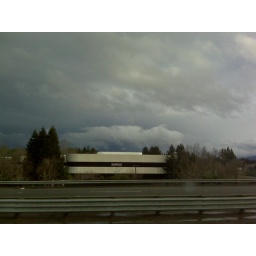
Are the white puffballs in front of a dark gray wall of storms.